British Museum Department of Ancient Egypt and Sudan

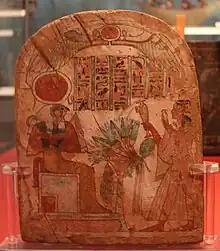
Wooden stela on display in the British Museum

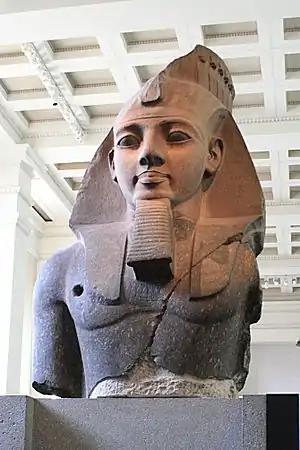
Bust of Ramses II in British Museum

The Department of Ancient Egypt is a department forming an historic part of the British Museum, with Its more than 100,000 pieces making it the largest and most comprehensive collection of Egyptian antiquities outside the Egyptian Museum in Cairo.